St. Peter's Abbey, Saskatchewan

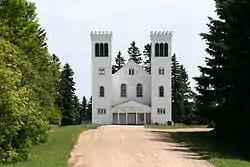
St. Peter's Cathedral

St. Peter's Abbey is in Muenster, Saskatchewan, Canada. It is the oldest Benedictine monastery in Canada. It was founded in 1903.